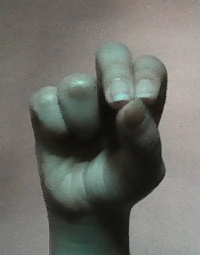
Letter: gaaf